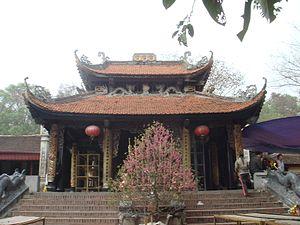
Bắc Ninh est une ville du nord du Vietnam, chef-lieu de la province de Bắc Ninh. C'est le centre culturel, administratif et commercial de la province. La ville est le siège du diocèse du même nom.